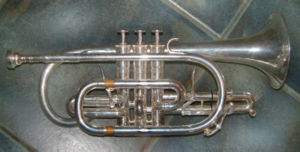
Kornet (instrument)
En kornet
En kornet er et messingblæseinstrument. Den ligner en trompet, men den er mere kompakt, og de to lyder ikke helt ens. En trompet spiller lidt skarpere end kornetten. Kornetten blev opfundet i 1800-tallet og anvendes hovedsageligt i brassbands.